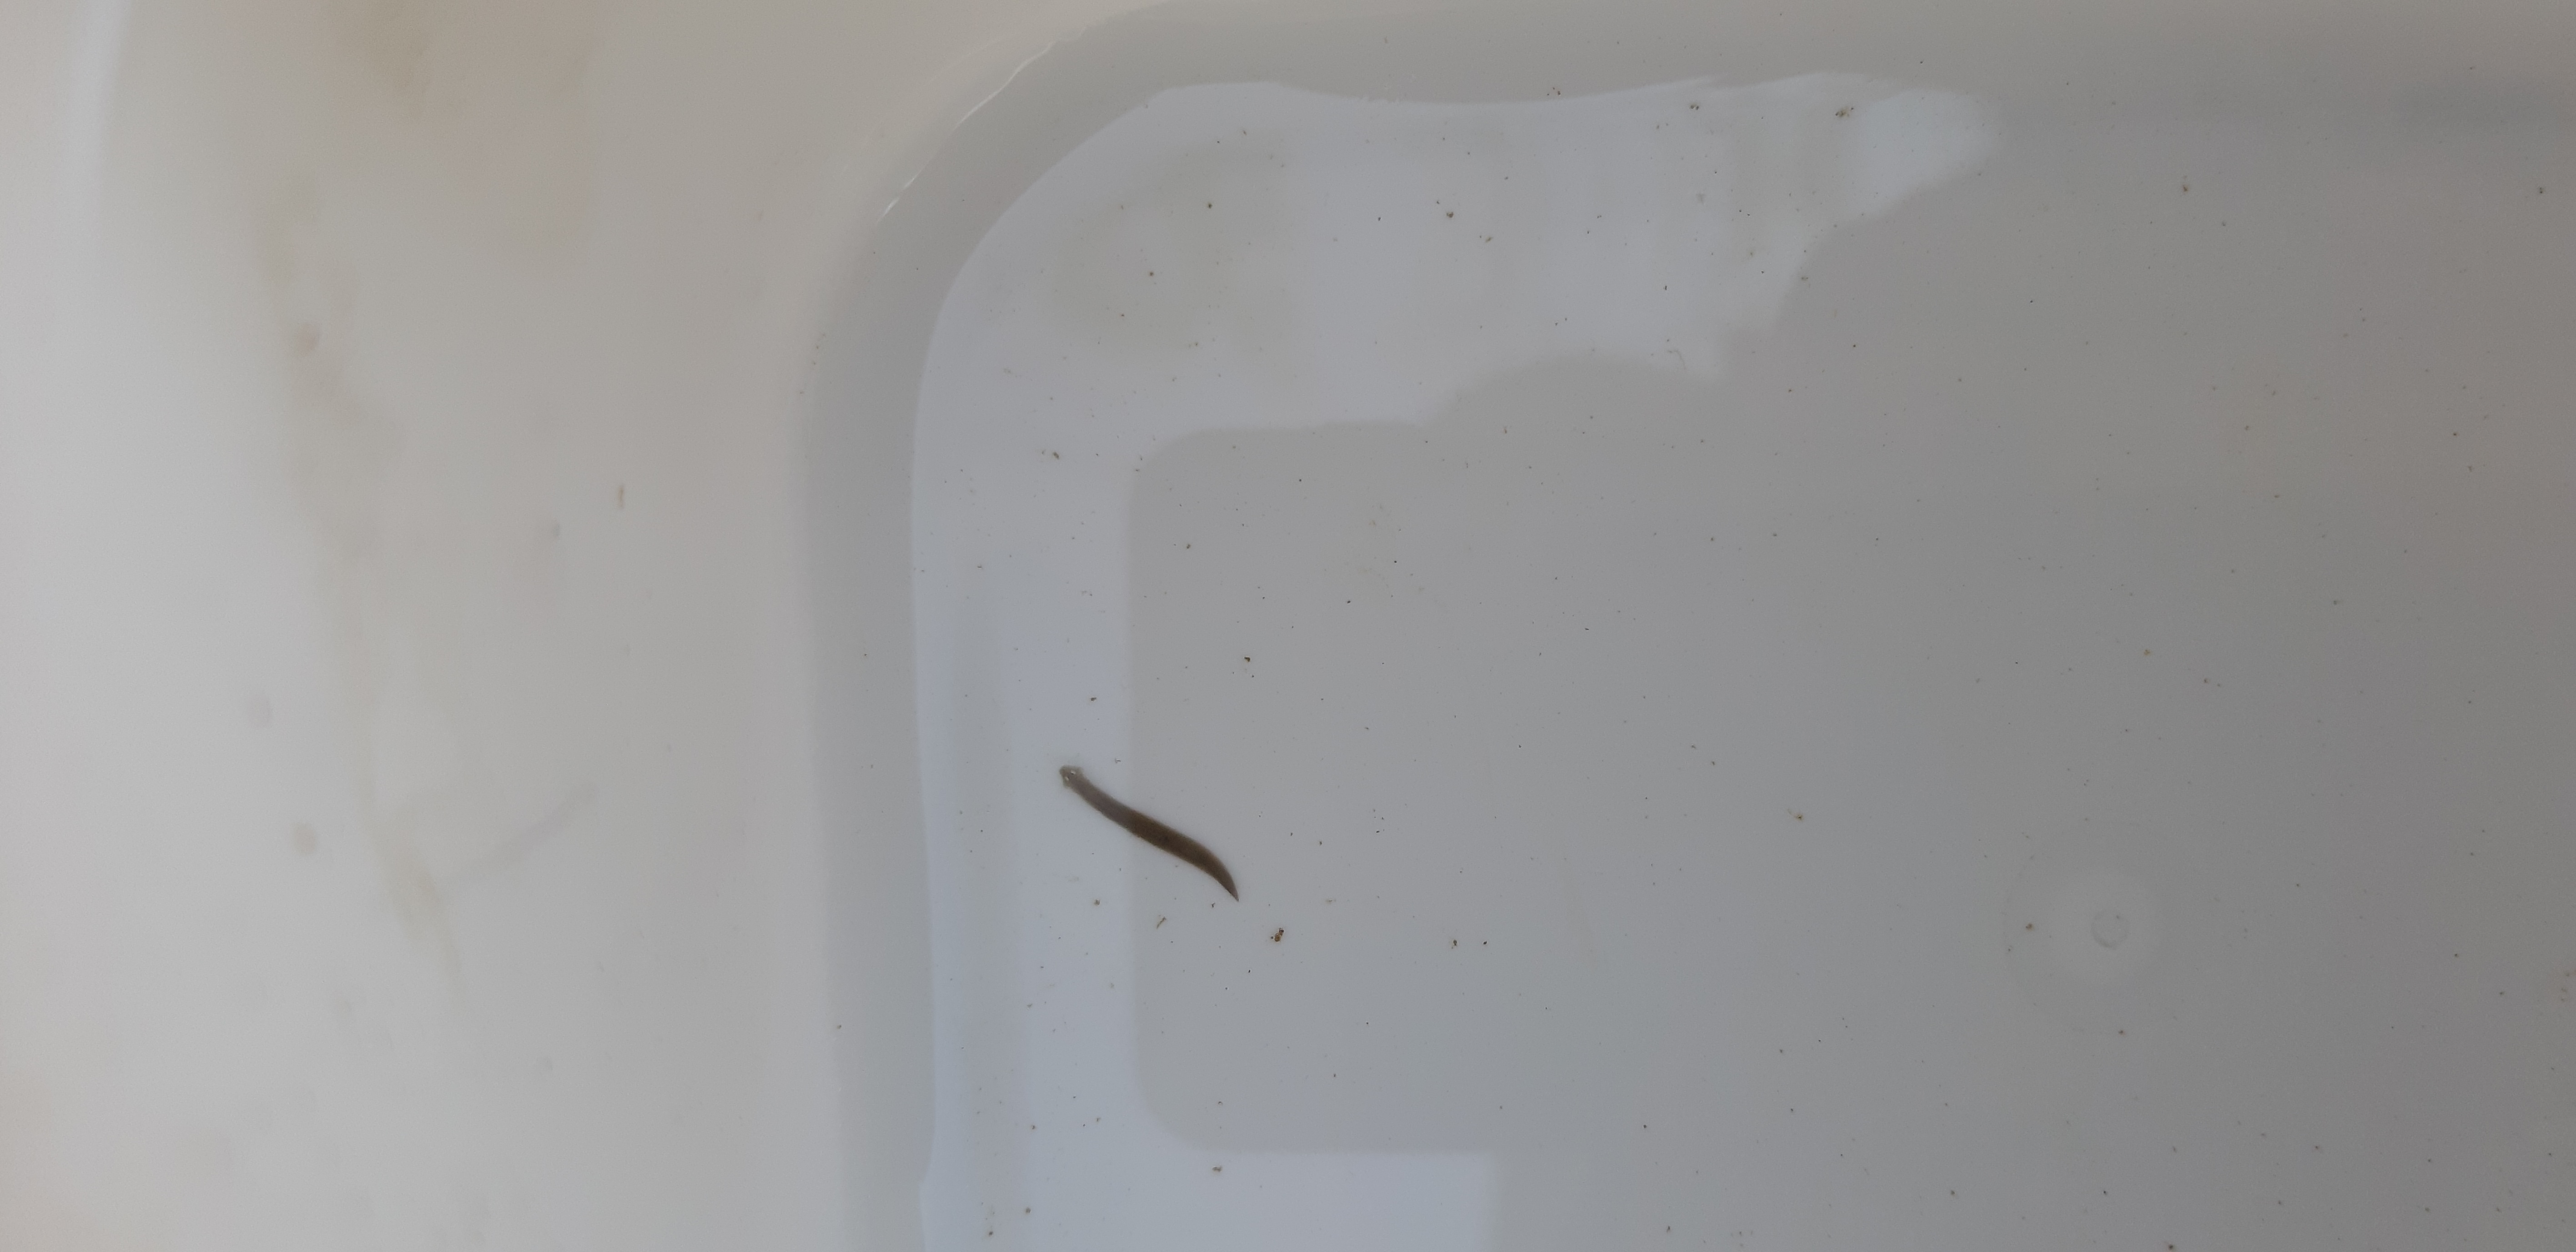
Macroinvertebrate group: flat_worms